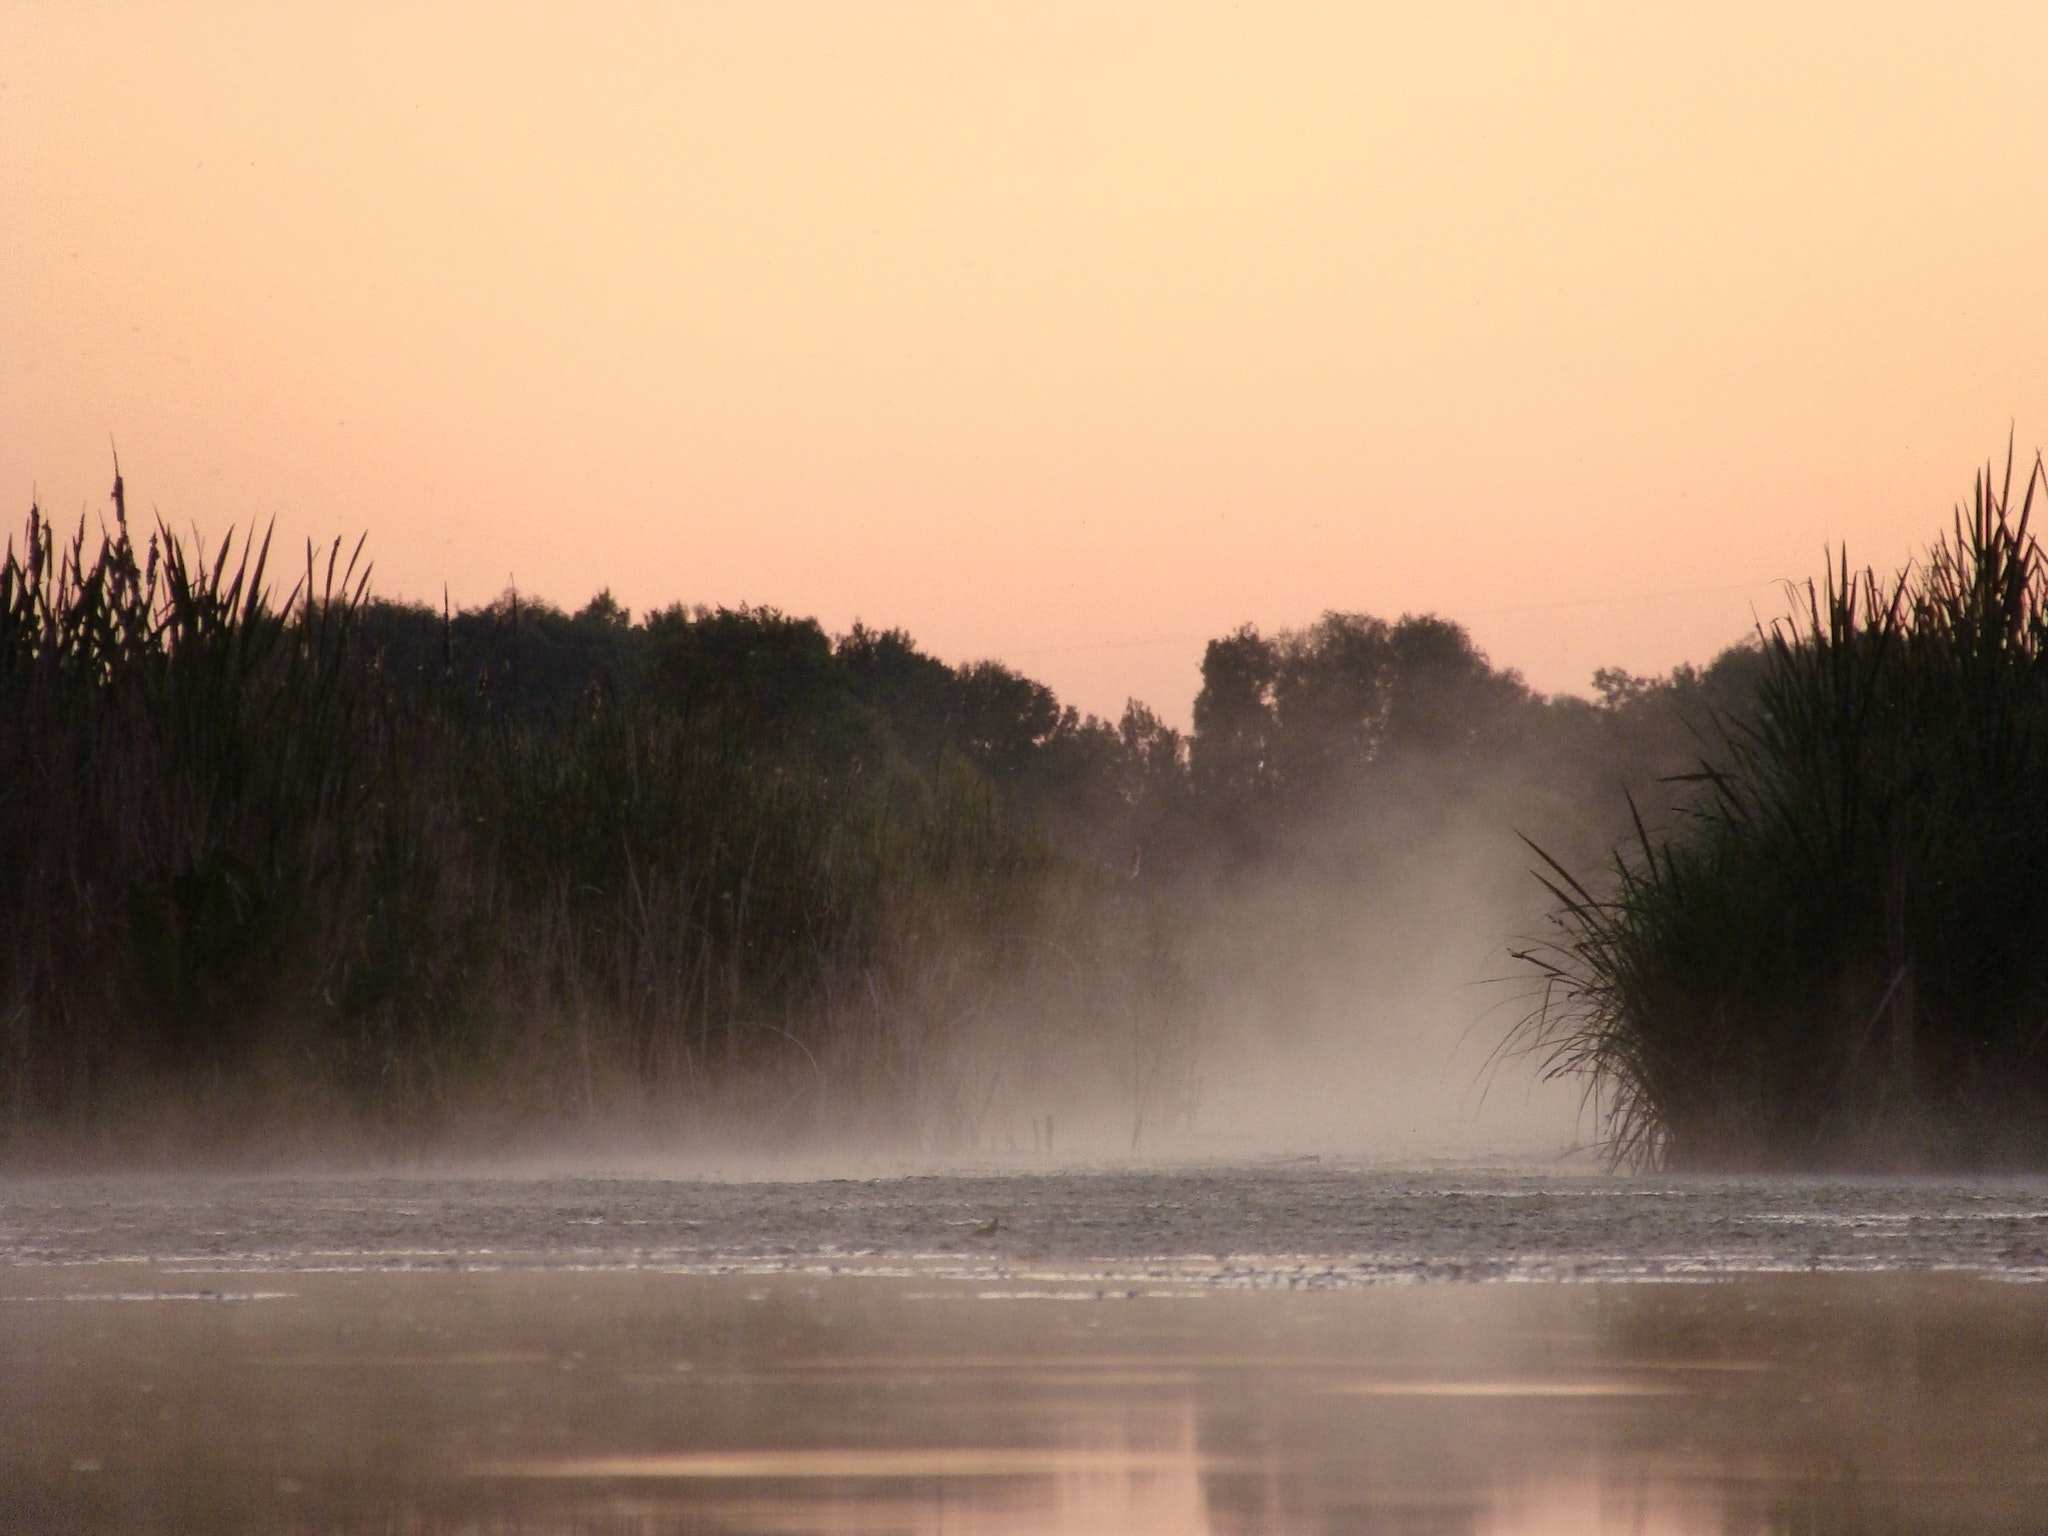
atmospheric phenomenon, water, nature, mist, morning, sky, natural landscape, water resources, fog, bank, evening, atmosphere, sunrise, river, sunlight, dawn, landscape, reflection